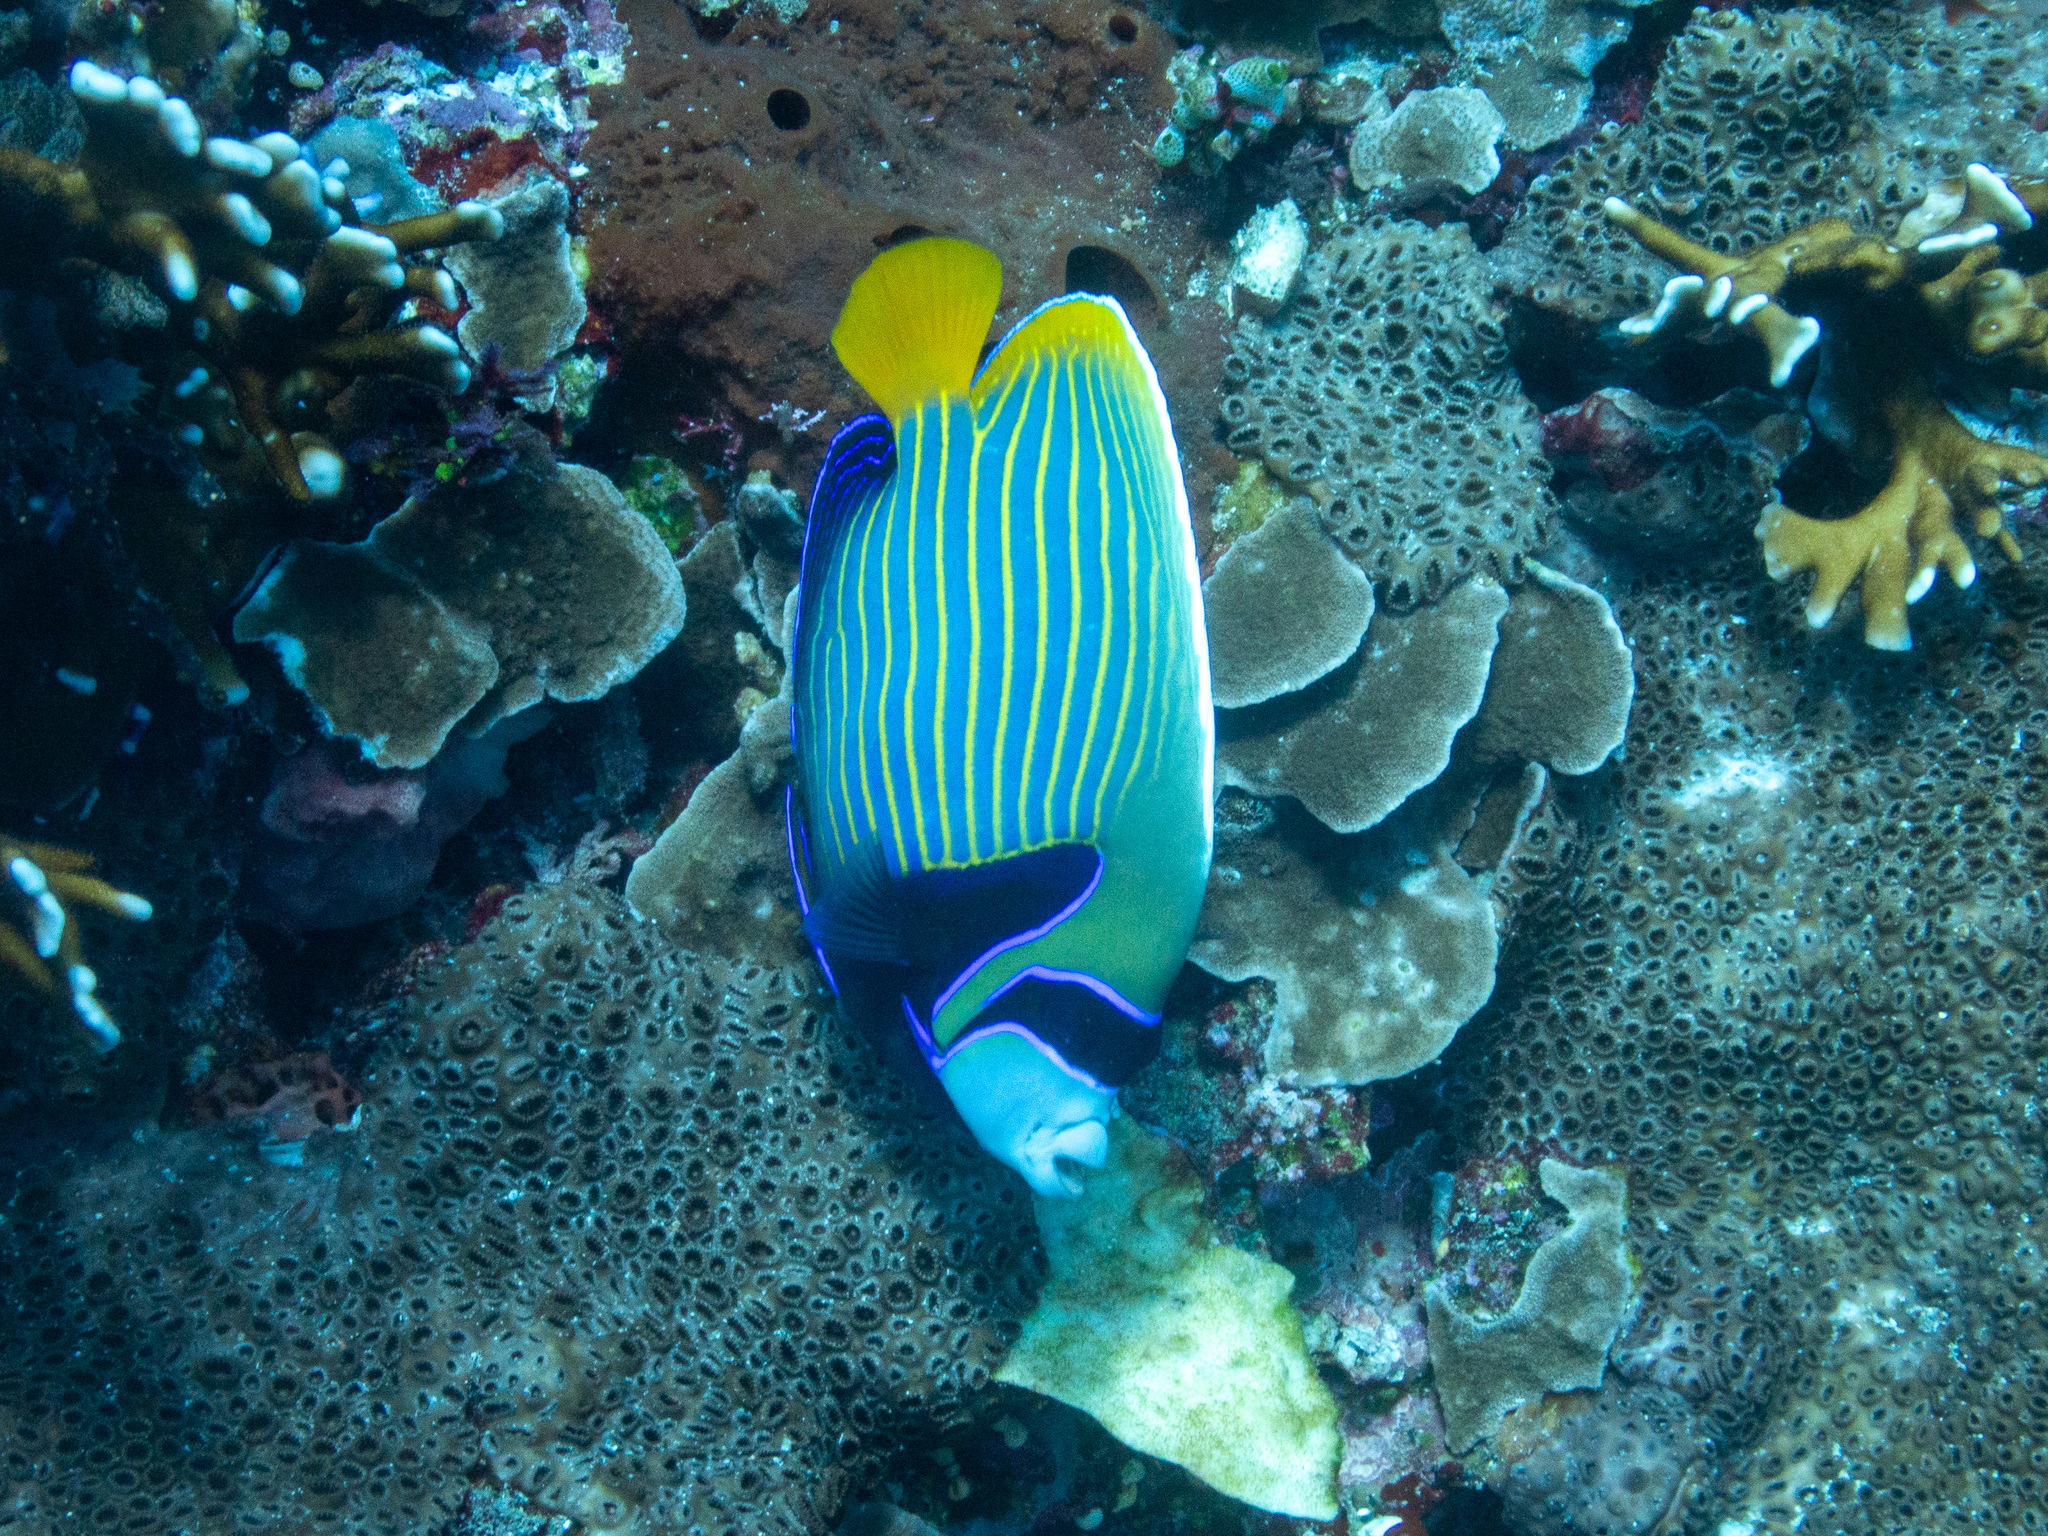
Pomacanthus imperator (Emperor Angelfish)